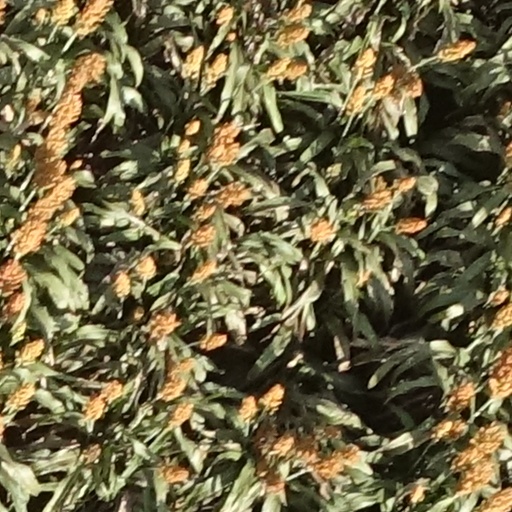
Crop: sorghum